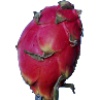
Label: red_pitahaya